Jaakko Kalela

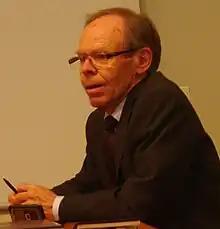
Jaakko Kalela

Jaakko Kalela (born 24 January 1944, in Helsinki) is a Finnish civil servant and ambassador. He worked for 33 years as Assistant to the President of the Republic (first Foreign Policy Adviser, later Permanent Secretary) and moved as Ambassador to Tallinn in 2005.